Kajang

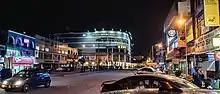
Kajang town in Selangor at night, with Metro Plaza Kajang in the background

During the Japanese invasion, Kajang was bombed on 12 January 1942, a day after the fall of Kuala Lumpur. The bombs, meant for the railway station, missed its target, and hit a nearby church instead.